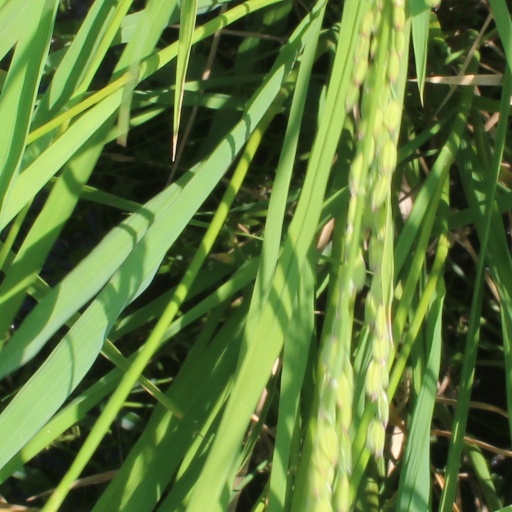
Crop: rice